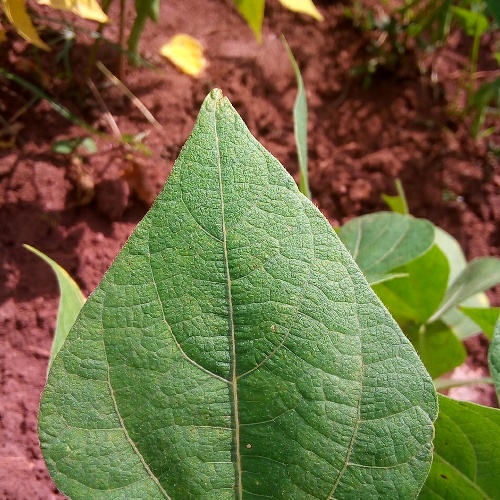
Leaf condition: healthy